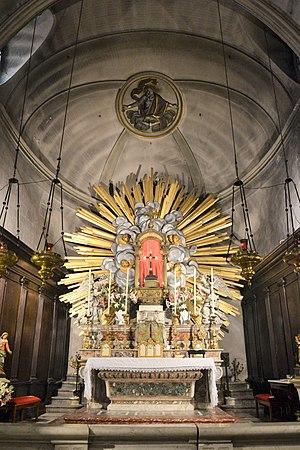
Chapelle des pénitents gris rue des teinturiers à Avignon
La ville d'Avignon a compté et compte encore de nombreuses églises, principalement en raison de son histoire, qui l'a vue devenir au XIVᵉ siècle la capitale de la chrétienté, avec l'installation des papes à l'intérieur de ses murs. Après le départ des papes, les temps incertains des XVᵉ et XVIᵉ siècles laissent place à un déploiement d'une piété baroque dans la ville, avec la construction de nombreuses églises, chapelles et la fondation de très nombreux couvents, lui faisant mériter le nom qui lui est parfois donné, « Altera Roma ».